USCGC Balsam

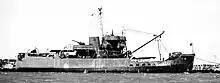
USCGC "Balsam" in the Pacific during World War II

After her commissioning, "Balsam" was assigned to San Francisco and sailed for the Pacific. On 24 April 1943 she was ordered to report for duty in the South Pacific to work on fleet moorings, navigation aids, and other harbor facilities. This she did across the Pacific, notably establishing fleet tanker moorings and related aids to navigation in three harbors in Okinawa in 1945. She also supported the construction and resupply of LORAN bases throughout the Pacific, including those at Canton Island, Majuro, Eniwetok, and Guam. Her sailings took her across the equator 50 times in 19 months.